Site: brandenburg
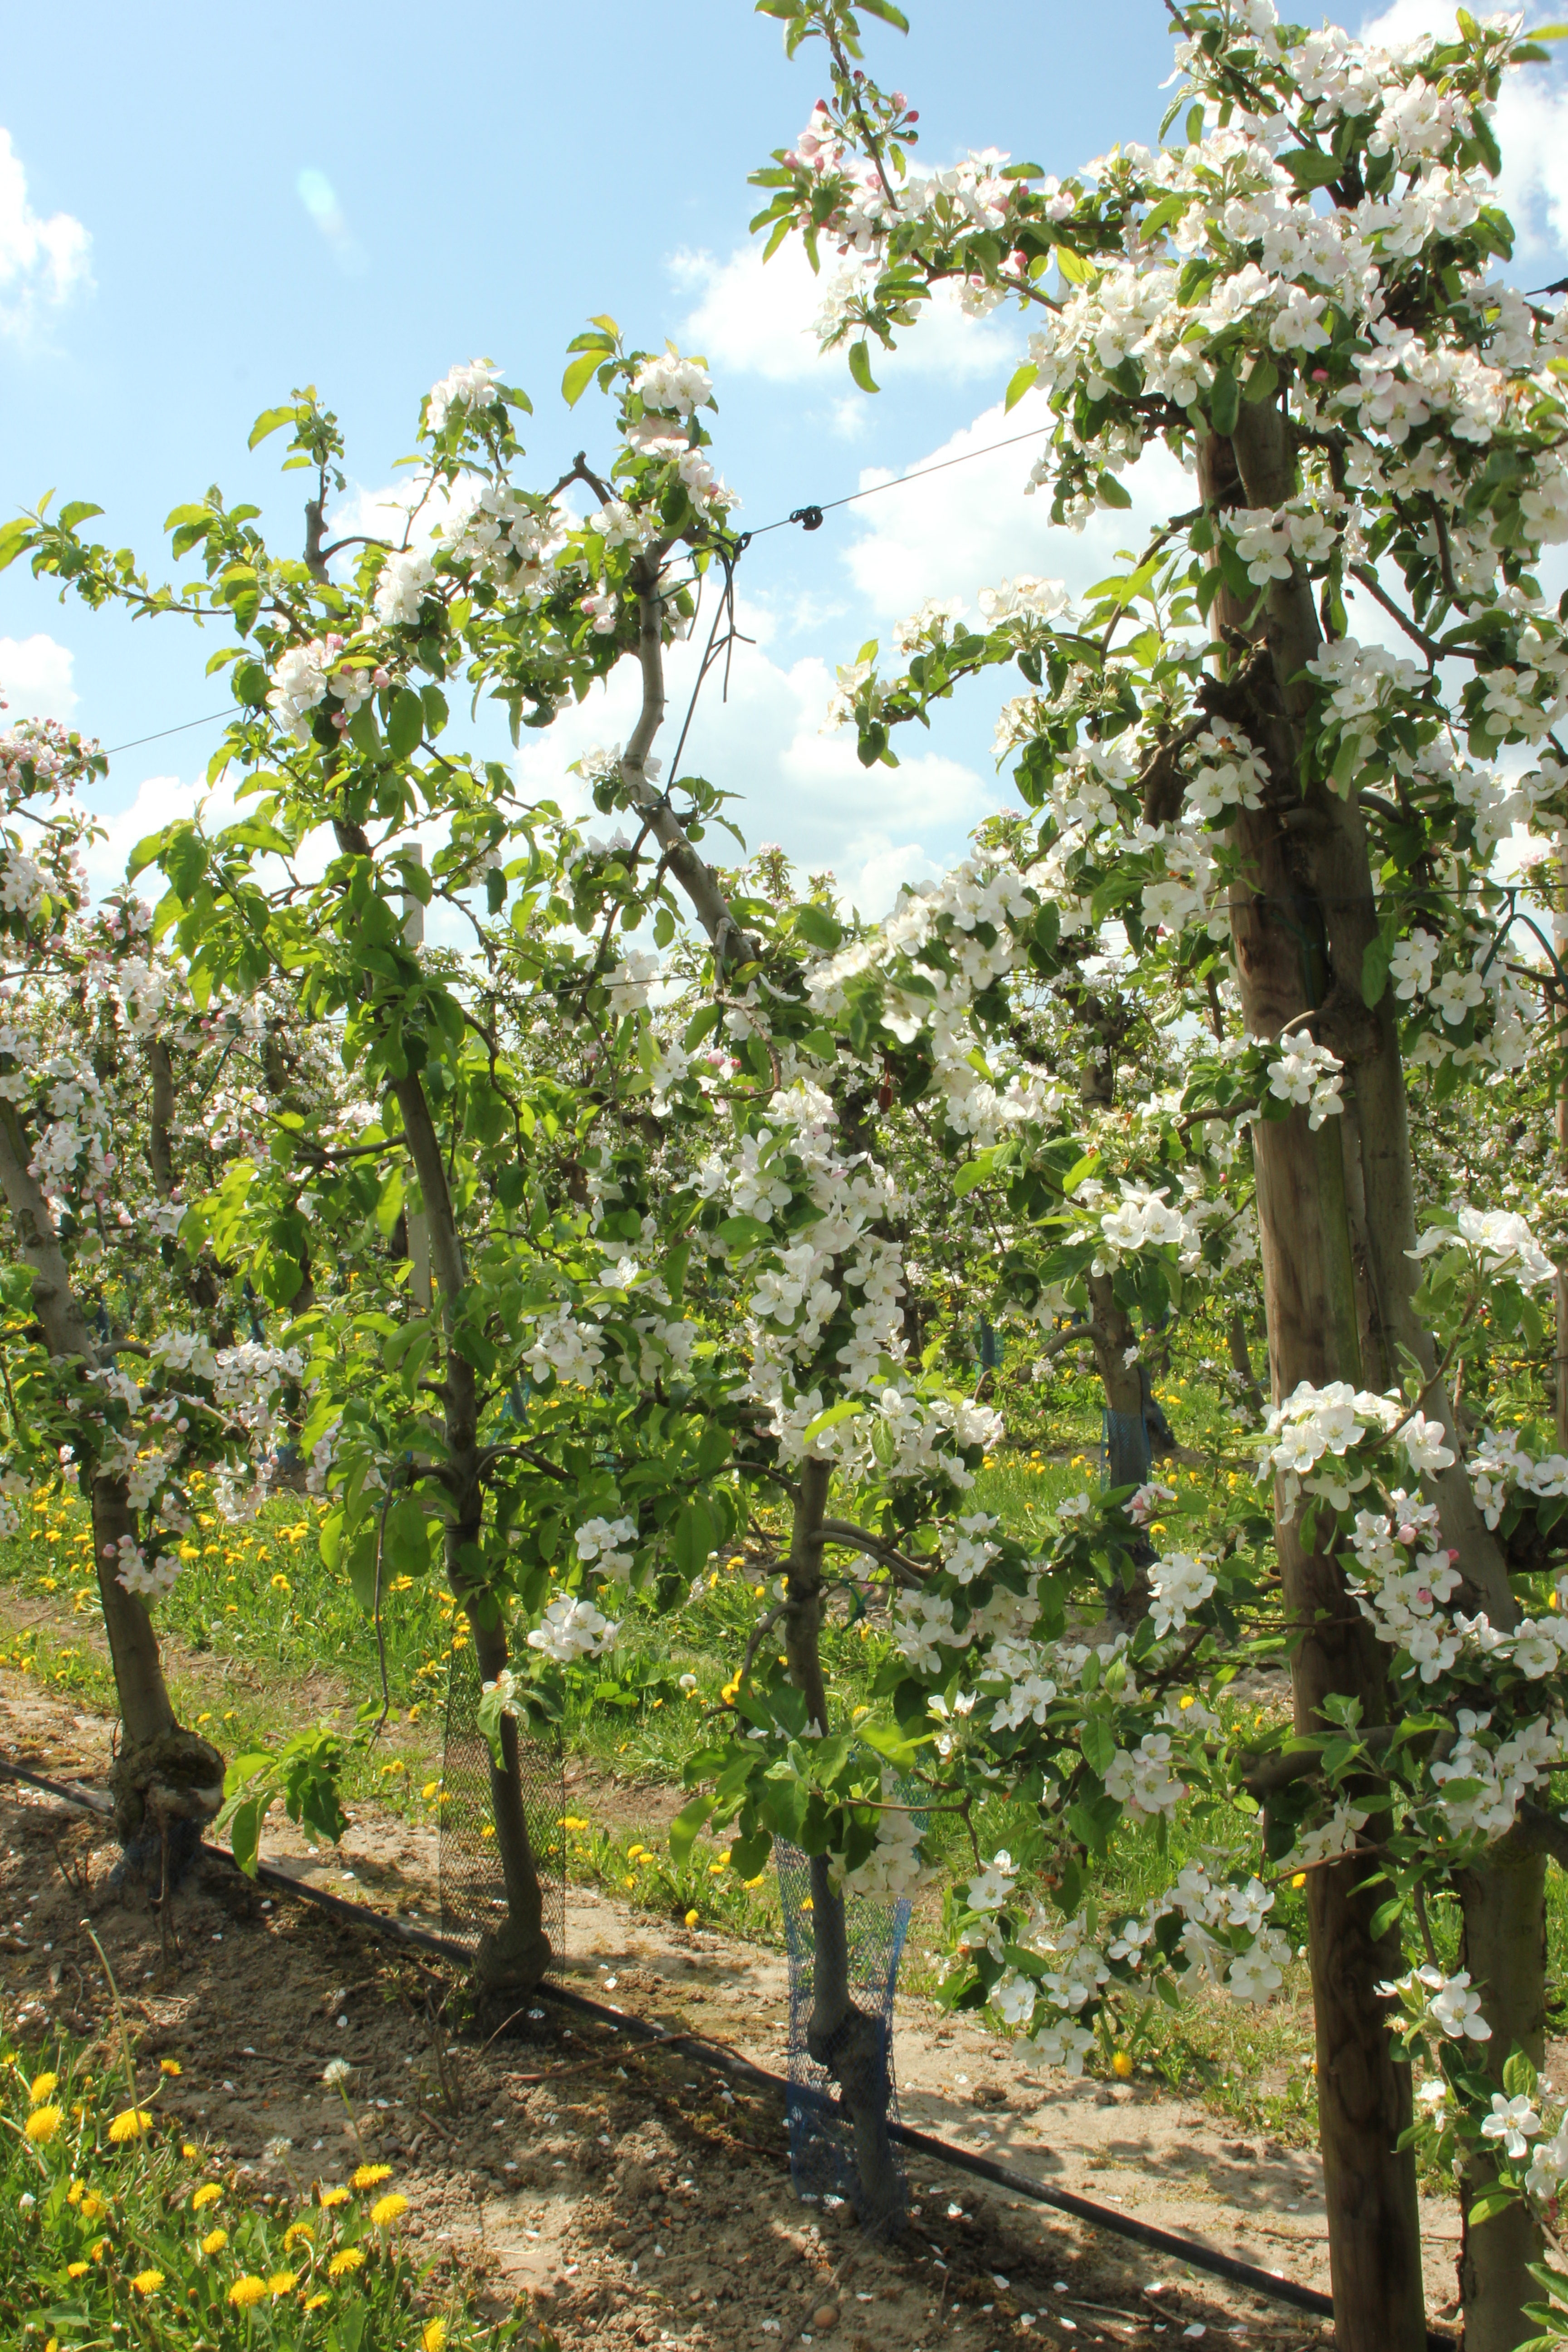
Growth stage (BBCH 65): Flowering